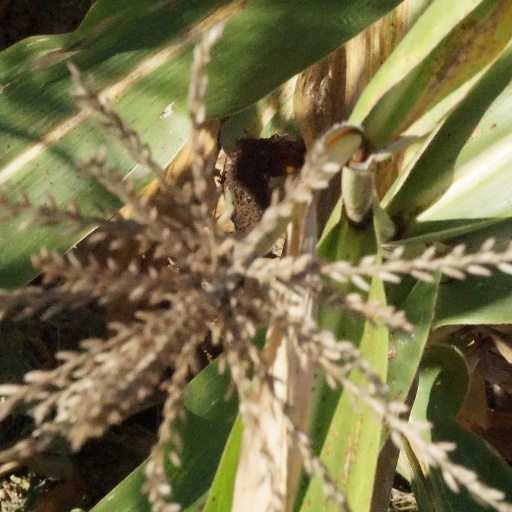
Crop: maize; corn